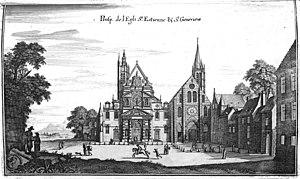
image extraite du livre.
L'abbaye Sainte-Geneviève de Paris est une ancienne abbaye parisienne, dont plusieurs bâtiments ont été conservés pour constituer l'actuel lycée Henri-IV.
L'église Saint-Étienne-du-Mont est une église située sur la montagne Sainte-Geneviève, dans le 5ᵉ arrondissement de Paris, à proximité du lycée Henri-IV et du Panthéon.
Le lycée Henri-IV est un établissement d'enseignement secondaire et supérieur public, situé au 23, rue Clovis dans le 5ᵉ arrondissement de Paris, dans le Quartier latin. Il accueille plus de 2 600 élèves, du collège aux classes préparatoires.